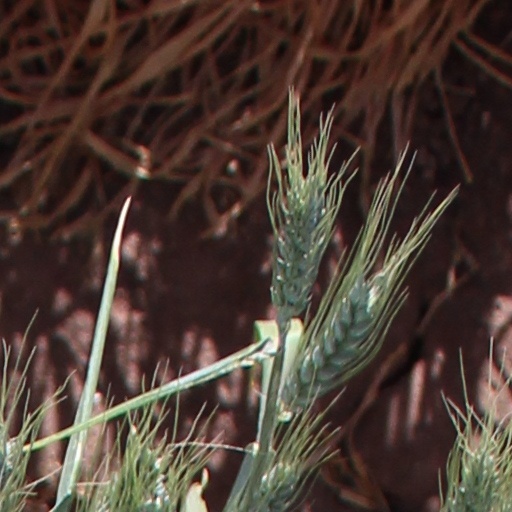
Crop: wheat